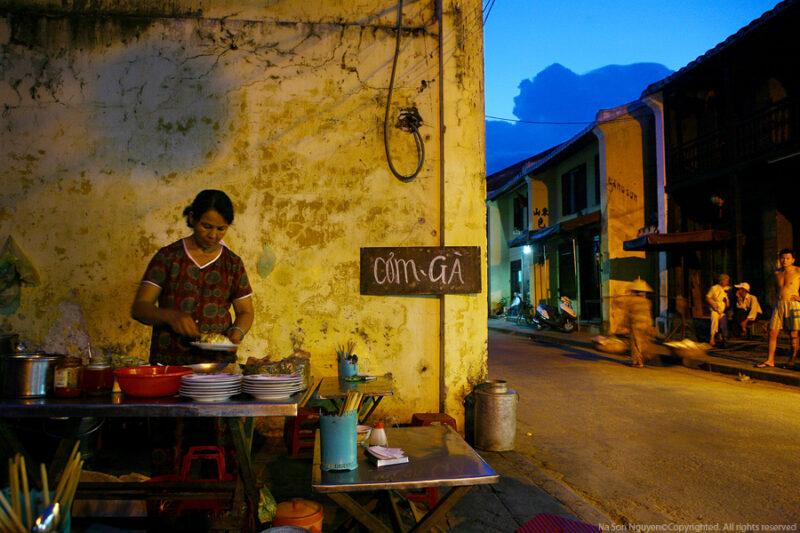
có một người phụ nữ đang bán đồ ăn ở đầu con hẻm